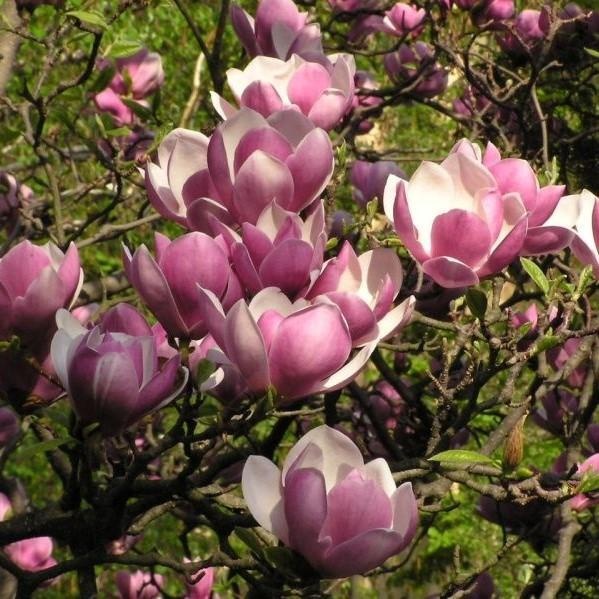
Magnolia x soulangeana ~ Saucer Magnolia, Pink flowering Magnolia
The Saucer Magnolia, also known as Magnolia x soulangeana, is a popular magnolia tree known for its large, showy, pink flowers. It is a deciduous tree that is widely cultivated for its ornamental value. Size: The Saucer Magnolia is a medium-sized tree that typically reaches a height of 20-30 feet and a spread of 25-30 feet. It has a rounded, spreading growth habit. Leaves: The leaves of the Saucer Magnolia are large, oval-shaped, and dark green. They provide an attractive backdrop to the flowers and turn yellow in the fall before dropping. Flowers: The Saucer Magnolia produces large, fragrant flowers that are typically pink, but can also be white or purple. The flowers have a saucer-like shape, hence the name "Saucer Magnolia". They appear in early spring before the leaves emerge, creating a stunning display of color. Type: Tree Origins: M. denudata x M. liliiflora Height: 20' - 25’ Spread: 20' - 25' Spacing: 22’ USDA Hardiness Zone: 4 - 9 Culture: Full Sun , Part Sun Bloom Color: Pink Season of Interest: Spring , Fall MAINTENANCE NEEDS: Low Maintenance. Regular water in first year. Watch for scale. Leaf spot and cancer may be troublesome. Late spring frost can damage flowers. LANDSCAPE USES: Specimen or Group Plantings, Borders , Woodland Gardens , Foundation Plantings, Hedges. COMPANION PLANTS: Gibraltar Azalea , Oakleaf Hydrangea , Dogwood IMAGE: Zp , Magnolia x soulangeana , CC BY-SA 3.0
Brand: 9 - MNI - Peachtree Corners, 8 - MNI - Marietta, 9 - MNI - Peachtree Corners, 8 - MNI - Marietta
Category: Home & Garden > Plants > Trees